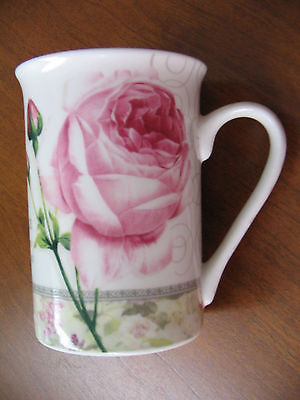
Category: mug